Economic anthropology

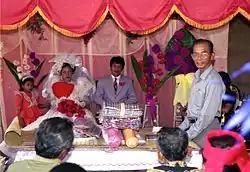
'Free gifts' of Posintuwu culminate in the exchange of bridewealth at a To Pamona wedding.

Similarly, in analyzing the same "transition to capitalist debate" in early 19th century North America, Schrauwers documented how new, oppositional "moral economies" grew in parallel with the emergence of the market economy. As the market became increasingly institutionalized, so too did early utopian socialist experiments such as the Children of Peace, in Sharon, Ontario, Canada. They built an ornate temple dedicated to sacralizing the giving of charity; this was eventually institutionalized as a mutual credit organization, land sharing, and co-operative marketing. In both cases, Schrauwers emphasizes that these alternate exchange spheres are tightly integrated and mutualistic with markets as commodities move in and out of each circuit. Parry had also underscored, using the example of charitable giving of alms in India (Dāna), that the "pure gift" of alms given with no expectation of return could be "poisonous." That is, the gift of alms embodying the sins of the giver, when given to ritually pure priests, saddled these priests with impurities that they could not cleanse themselves of. "Pure gifts" given without a return, can place recipients in debt, and hence in dependent status: the poison of the gift. Although the Children of Peace tried to sacralize the pure giving of alms, they found charity created difficulties for recipients. It highlighted their near bankruptcy and hence opened them to lawsuits and indefinite imprisonment for debt. Rather than accept charity, the free gift, they opted for loans.